Osvald Chlubna

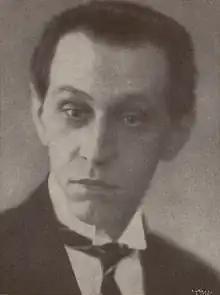

Osvald Chlubna (July 22, 1893 in Brno – October 30, 1971 in Brno) was a prominent Czech composer. Intending originally to study engineering, Chlubna switched his major and from 1914 to 1924, he studied composition with Leoš Janáček. Until 1953, he worked as a clerk. Later, he taught at the Organ School in Brno for many years. He worked in many art organisations in Brno. Chlubna's works can be defined by three distinct periods: Romanticism, Impressionism, all the way to the Modern Constructivism. He delved into Symbolism as well. He used the texts of symbolic Czech poets, such as Otakar Březina, Jaroslav Vrchlický, Jaroslav Durych and others. He wrote several cycles of compositions for piano and organ, as well as instrumental concerts, symphonies, ouvertures and cantatas. He wrote many operas, often using his own librettos, such as "The Revenge of Catullus" based on the work of Vrchlický (1917), "Alladina and Palomid" (based on the work of Maeterlinck, 1925), "Ňura" (1932), "How the Death came in the World" (1936), "Jiří from Kunštát and Poděbrady" (based on the work of Alois Jirásek, 1941), "Cradle" (composed on the work of Jirásek, 1951), "Eupyros" (1960). He also wrote texts and articles primarily about Janáček.